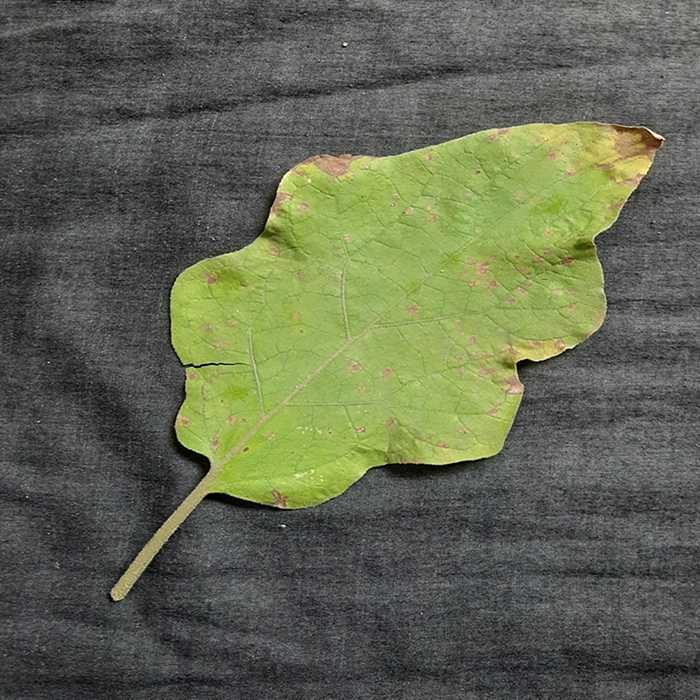
Plant: Eggplant
Label: Eggplant Cercopora leaf spot